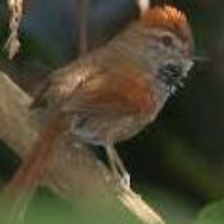
Species: AZARAS SPINETAIL
Scientific name: SYNALLAXIS AZARAE